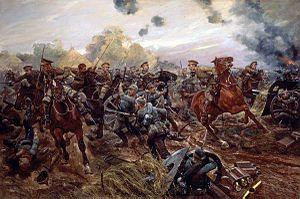
Francis Octavius Grenfell est un militaire anglais décoré de la croix de Victoria, la plus élevée et la plus prestigieuse des décorations pour bravoure face à l'ennemi qui puisse être décernée au sein des forces armées britanniques et du Commonwealth.